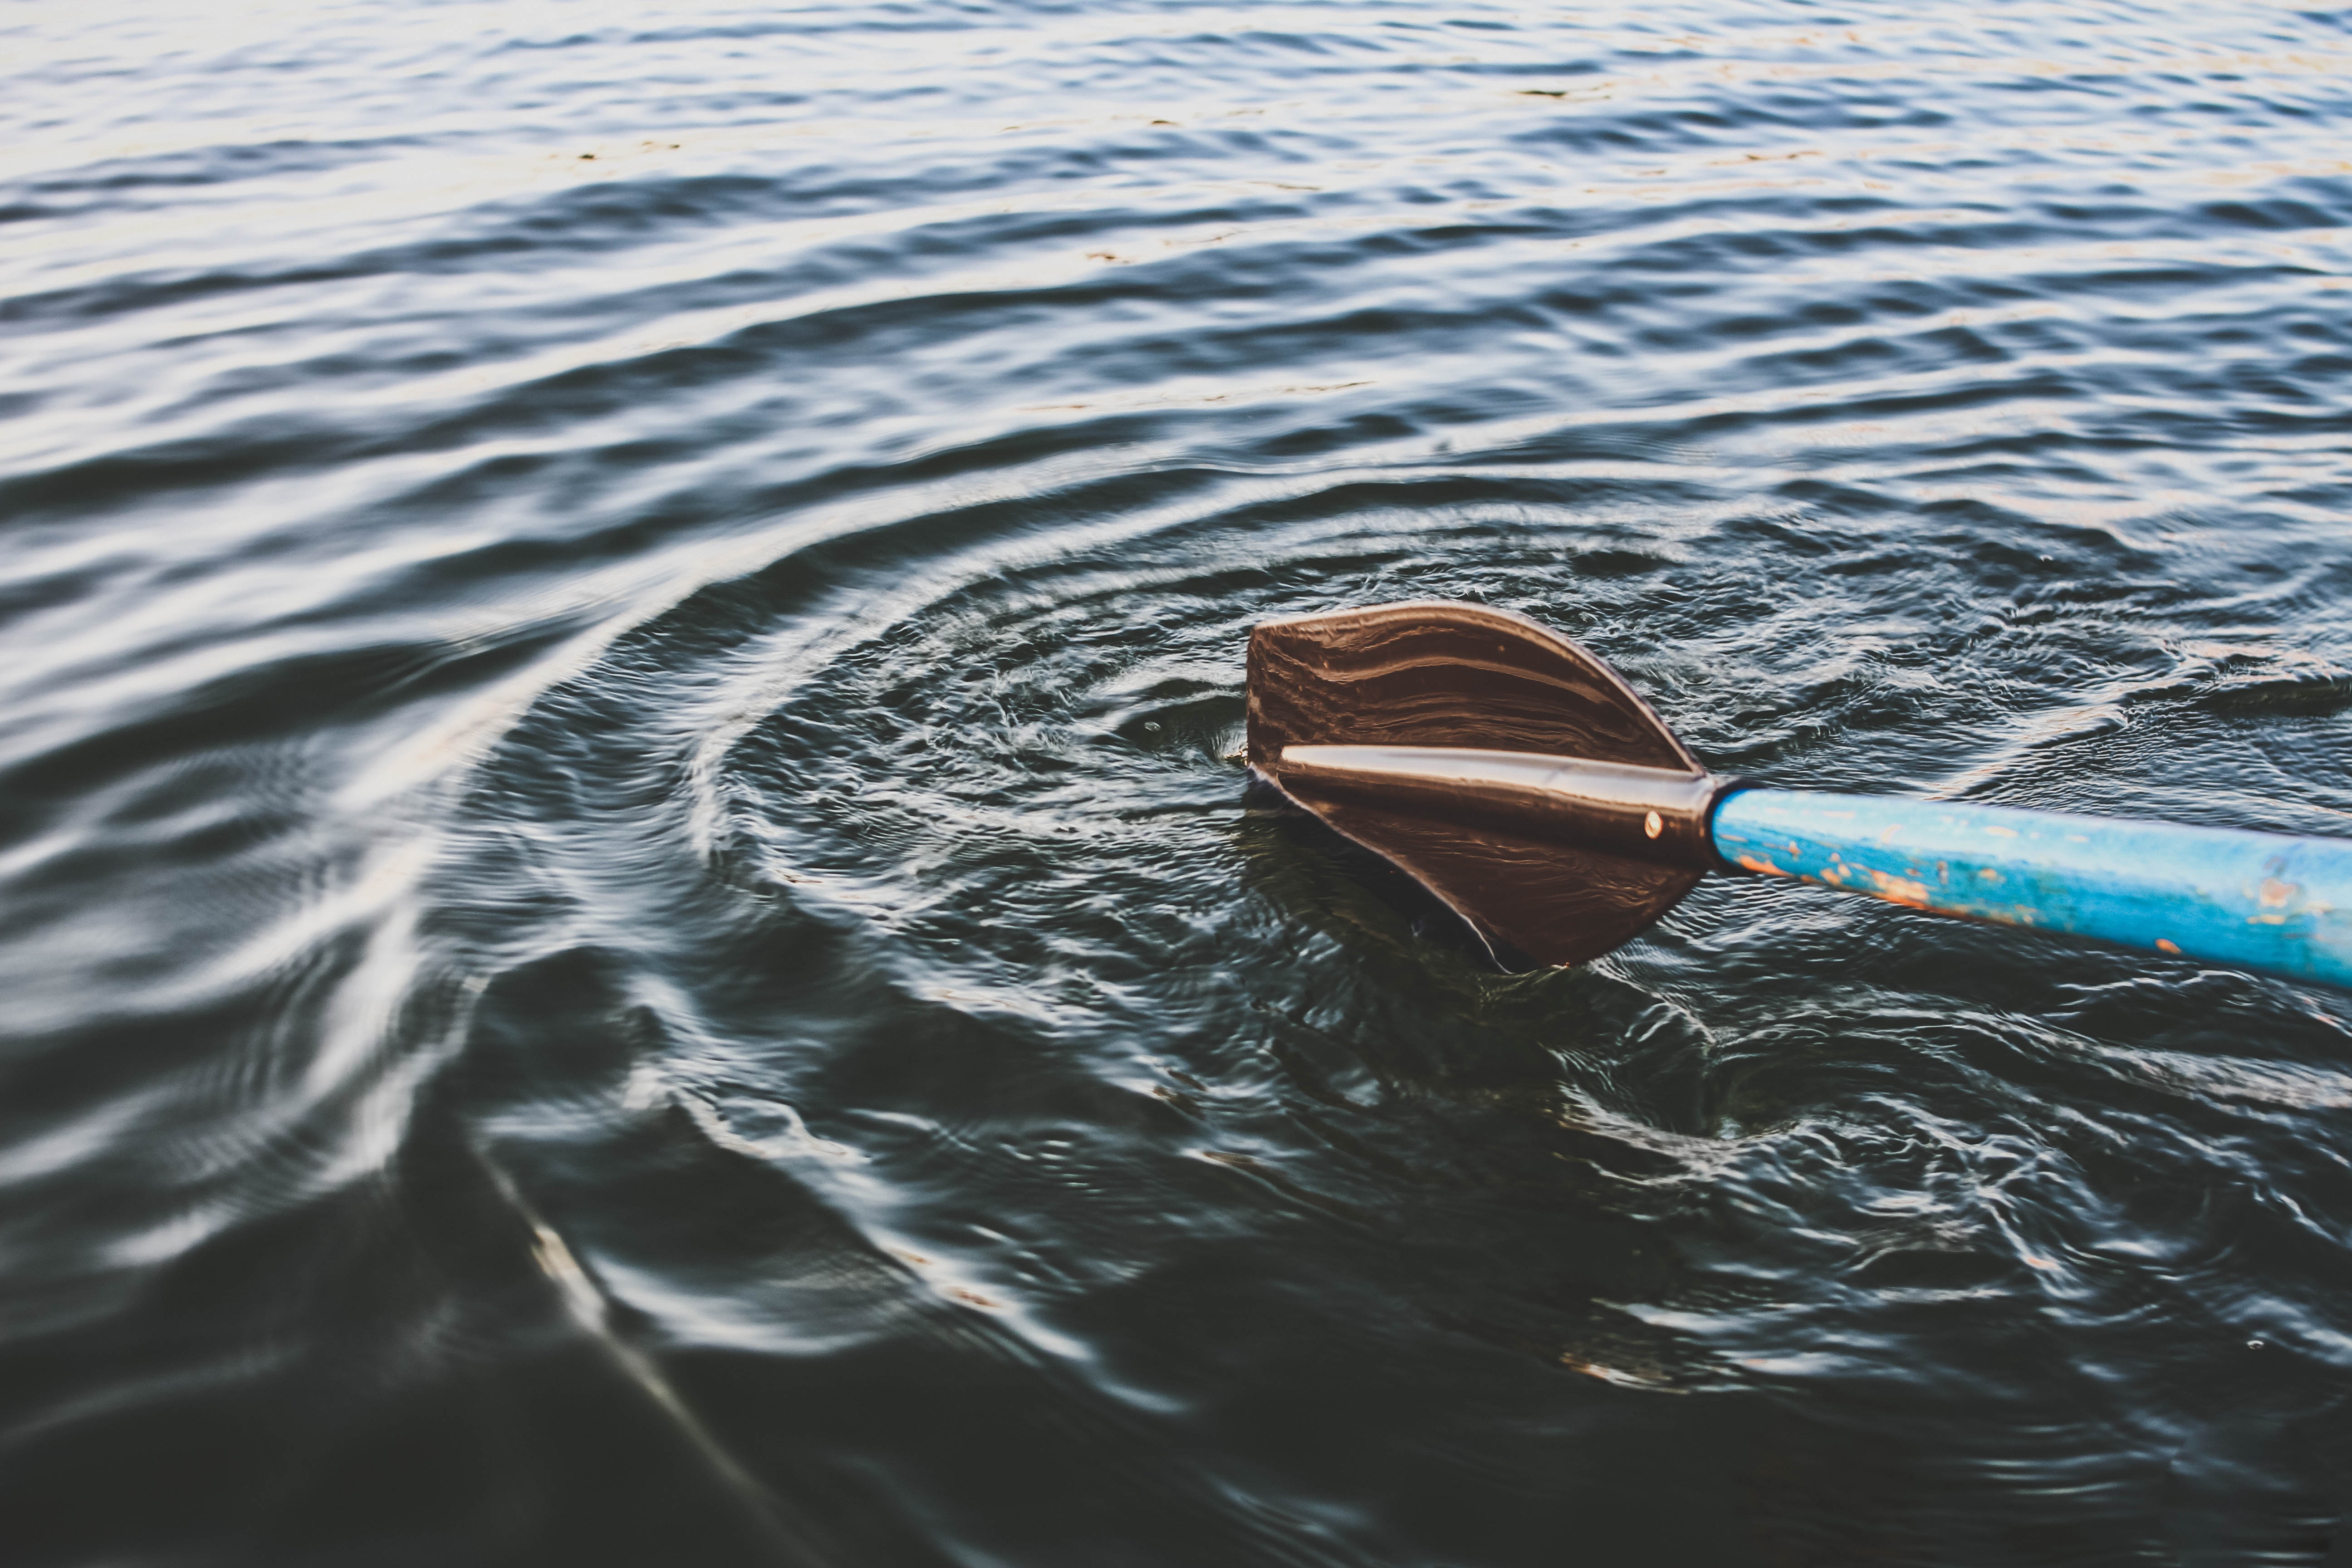
sea, water, ocean, boat, wave, reflection, boats and boating equipment and supplies, water resources